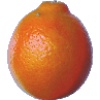
Label: tangelo